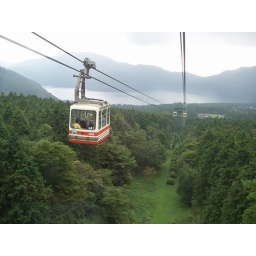
the special hakone ticket also includes a boat ride across the lake. you can see the lake in the distance.